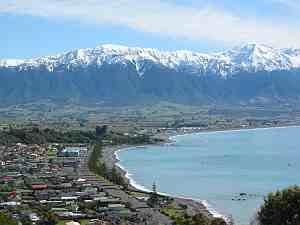
Kaikoura est une petite ville de Nouvelle-Zélande d'environ 2 000 habitants. Elle est située sur l'île du Sud, à environ 180 kilomètres au nord de Christchurch, juste au nord de la péninsule du même nom.